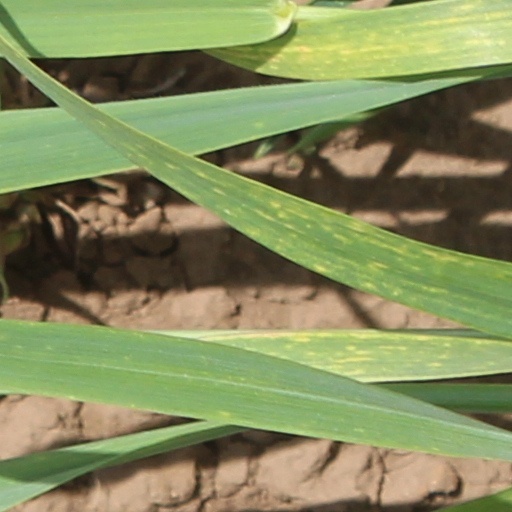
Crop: wheat